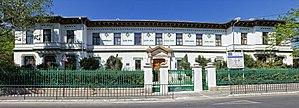
L'École centrale de Bucarest est un établissement d'enseignement qui se trouve à Bucarest.